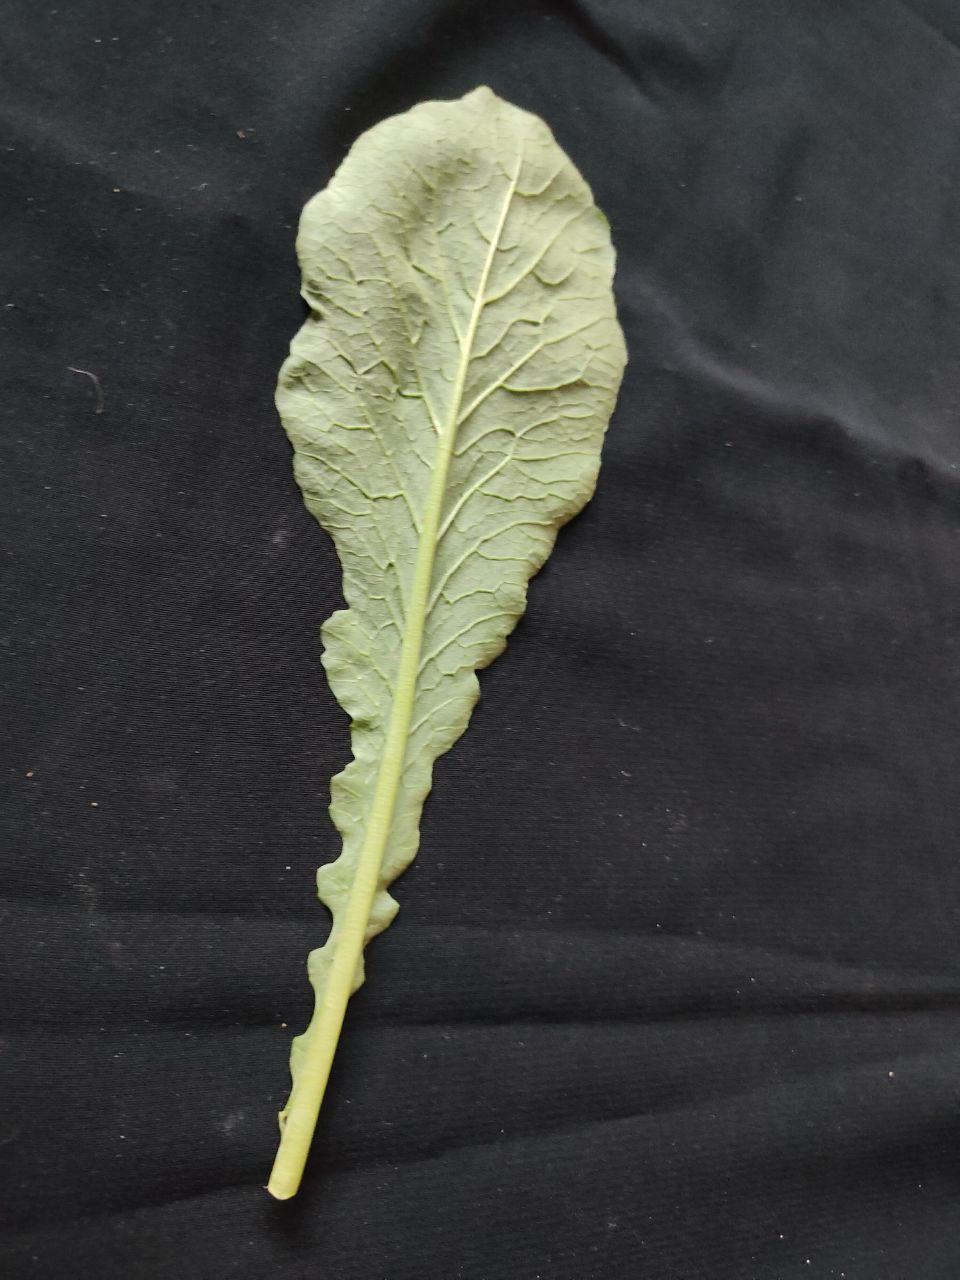
Label: Fresh leaf